Bazemont

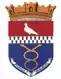
Town hall

Bazemont is a commune in the Yvelines department in Île-de-France, northern France. It is situated 18 km south east of the town of Mantes-la-Jolie.